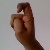
The image shows a hand gesture representing the letter 'X' in Indian Sign Language.